Guy Finch-Hatton, 14th Earl of Winchilsea

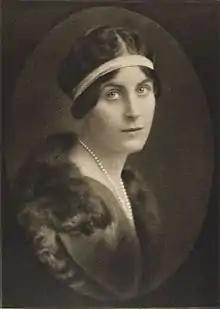
Photograph of his wife, Margaretta, from "The Book of Fair Women" by E.O. Hoppé, 1922

On 8 June 1910, Viscount Maidstone married American heiress Margaretta Armstrong Drexel (1885–1952) at St Margaret's, Westminster by the Bishop of London. The reception was held at the Drexel home in 22 Grosvenor Square attended by 1,500 guests. Margaretta, who had been presented at court in 1908 by Princess Louise Margaret of Prussia, the Duchess of Connaught, was the daughter of Margarita (née Armstrong) and Anthony Joseph Drexel Jr., and the granddaughter of Anthony Joseph Drexel, member of a wealthy Philadelphia banking dynasty. Her parents divorced in 1917 and her mother married Brinsley FitzGerald (fourth son of Sir Peter FitzGerald, 1st Baronet) in 1918. Margaretta's first cousin was Princess Anita de Braganza.